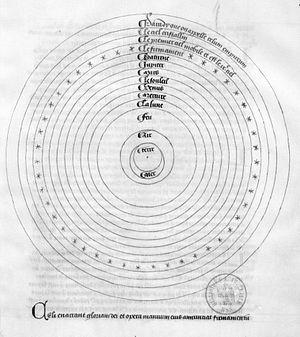
L'Univers dans le système de Ptolémée, dessin de Fusoris
Jean Fusoris, né à Giraumont vers 1365, mort en 1436, est un ecclésiastique scientifique, connu comme constructeur d'instruments astronomiques.
Hypothèses planétaires est un ouvrage de l'astronome Claude Ptolémée dont seule une partie nous est parvenue. L'ouvrage aurait été écrit pour faire suite à l'Almageste.
Ce que la culture doit aux Arabes d'Espagne est un livre de Juan Vernet achevé depuis 1974 et publié en 1978. Sa traduction en langue française, qui est une version enrichie, est due à Gabriel Martinez-Gros et paraît en 1985.